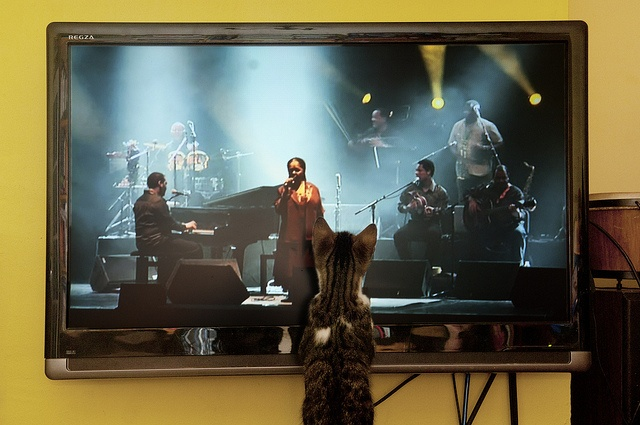
Cat on hind legs watching concert on television
A cat that is sitting in front of a television.
The cat watches a concert on the television.
Catch standing in front of large television in living area.
A cat is watching a band performing on television.